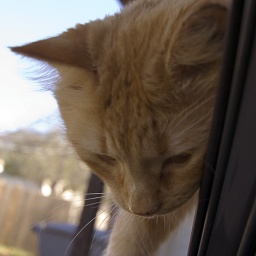
Next step - while standing on the hood, try and climb around the door frame and into the open driver's window.